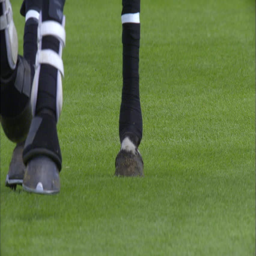
slow motion , close - up shot of a horse 's hooves running on grass during a game